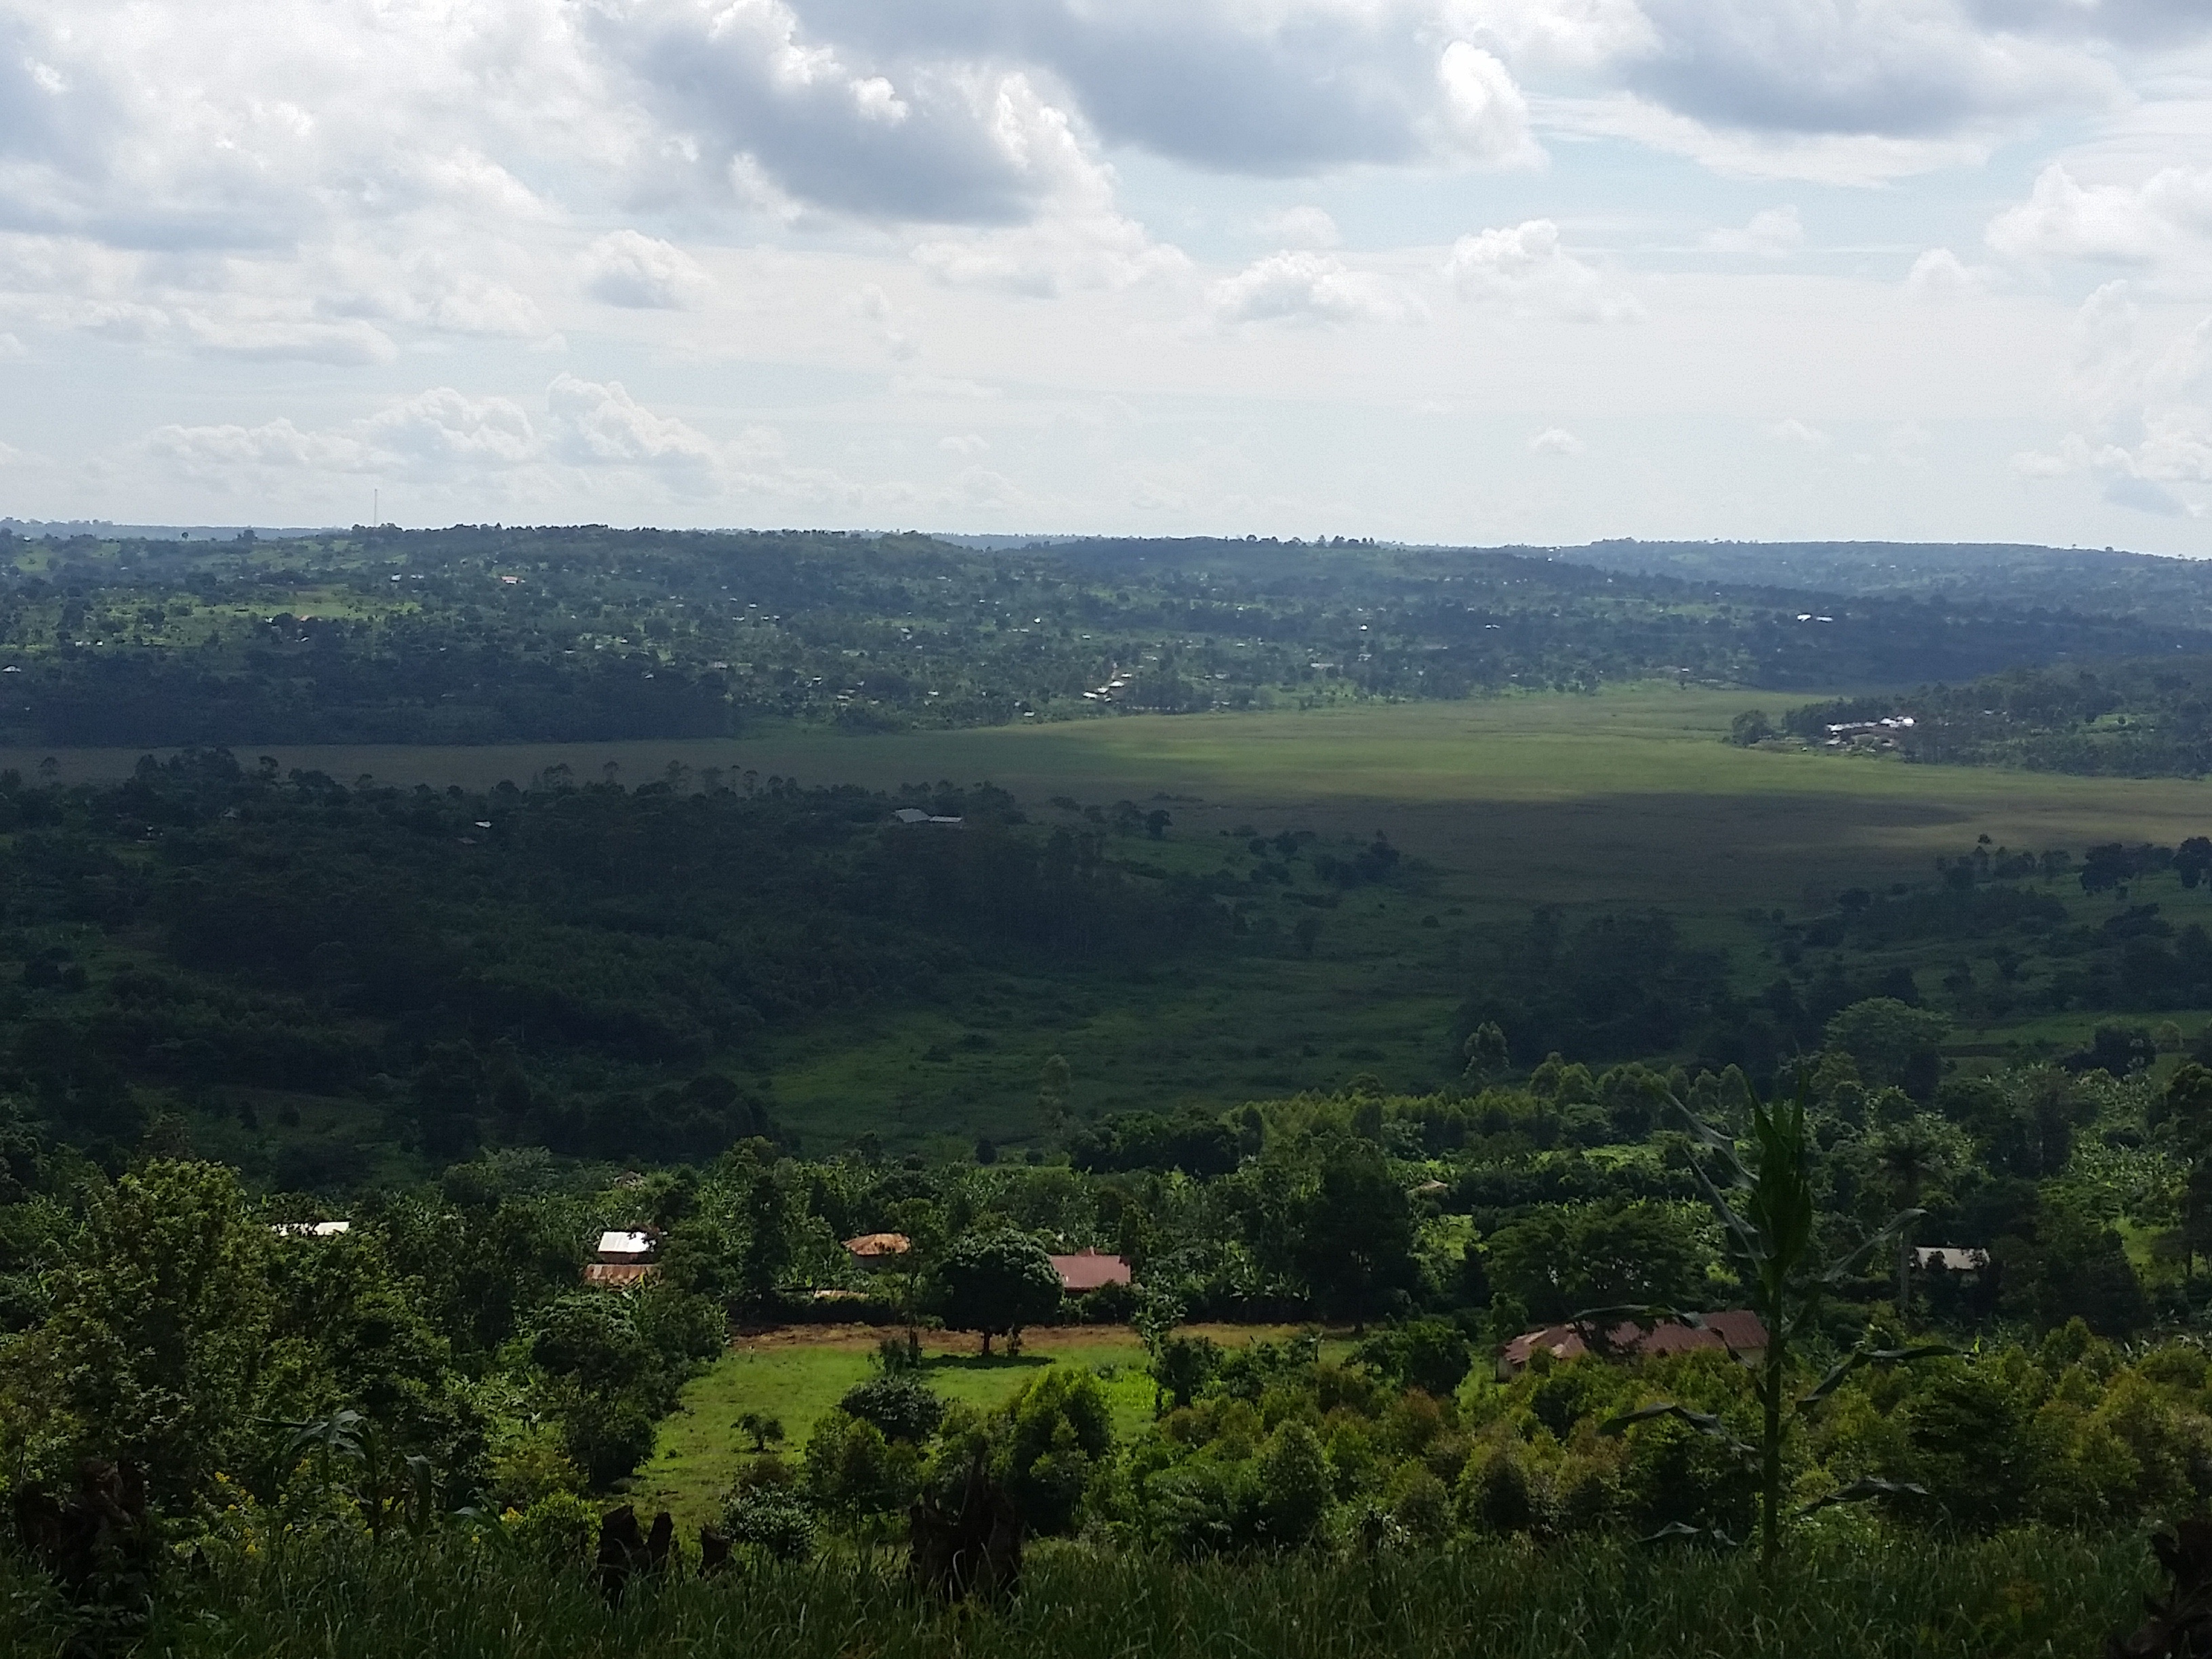
landscape, tree, nature, forest, horizon, mountain, cloud, field, hill, valley, agriculture, highland, plain, plateau, habitat, rural area, aerial photography, natural environment, geographical feature, atmospheric phenomenon, human settlement, atmosphere of earth, mountainous landforms